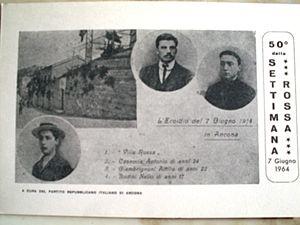
Le 14 juin 1914 est le 165ᵉ jour de l'année 1914 du calendrier grégorien. Il s'agit d'un dimanche.